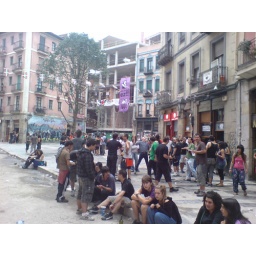
abtffn8aaa.wordpress.com/, My feet in the sky of Bilbao and my head in San Francisco street